Steve Reeves

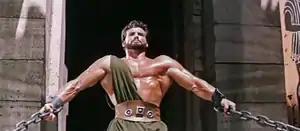
Steve Reeves in "Hercules"

In Italy, director Pietro Francisci wanted to make a film about Hercules but could not find anyone suitable to play the role. His daughter recommended Reeves on the basis of his appearance in "Athena" and Francisci offered him the role and a plane ticket to Italy. Reeves at first did not think he was serious but eventually agreed and flew to Italy to make the film. His fee was $10,000. "Hercules" was a relatively low-budget epic based loosely on the tales of Jason and the Argonauts, though inserting Hercules into the lead role.